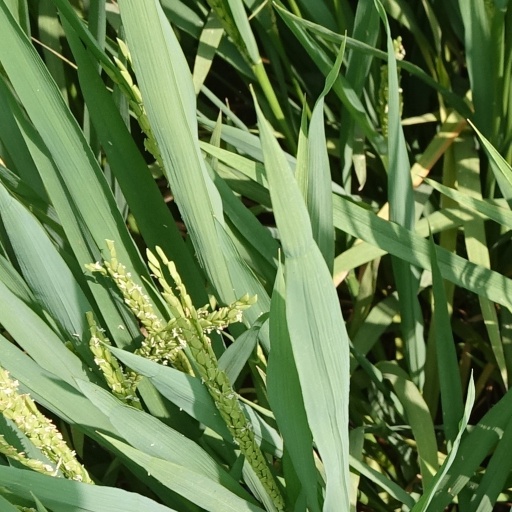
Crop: rice